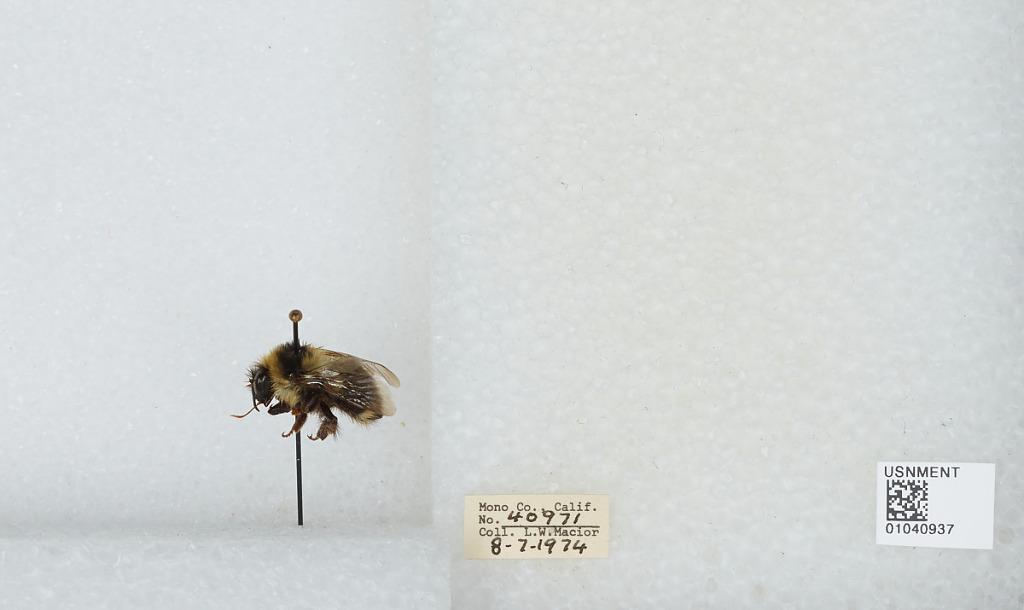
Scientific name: Bombus (Cullumanobombus) rufocinctus Cresson
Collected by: L. Macior
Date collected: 1974-8-7
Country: United States
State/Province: California
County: Mono
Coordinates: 37.92, -118.87